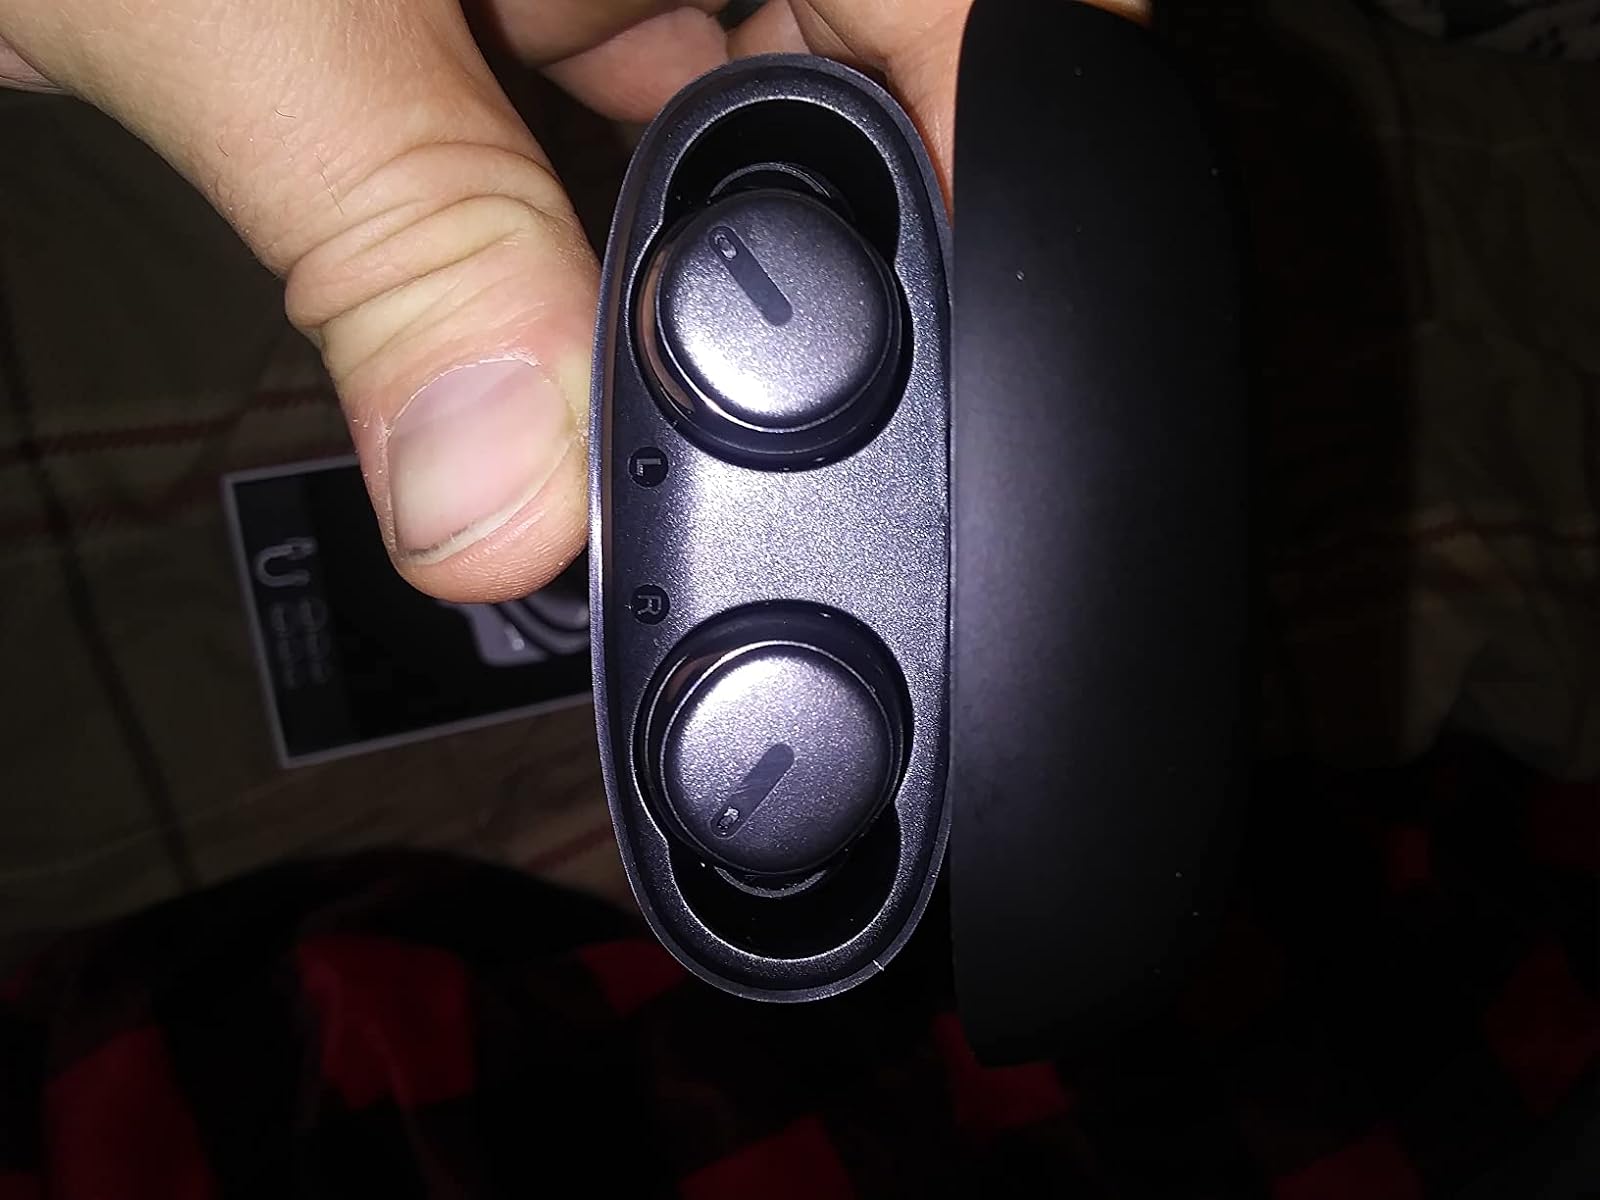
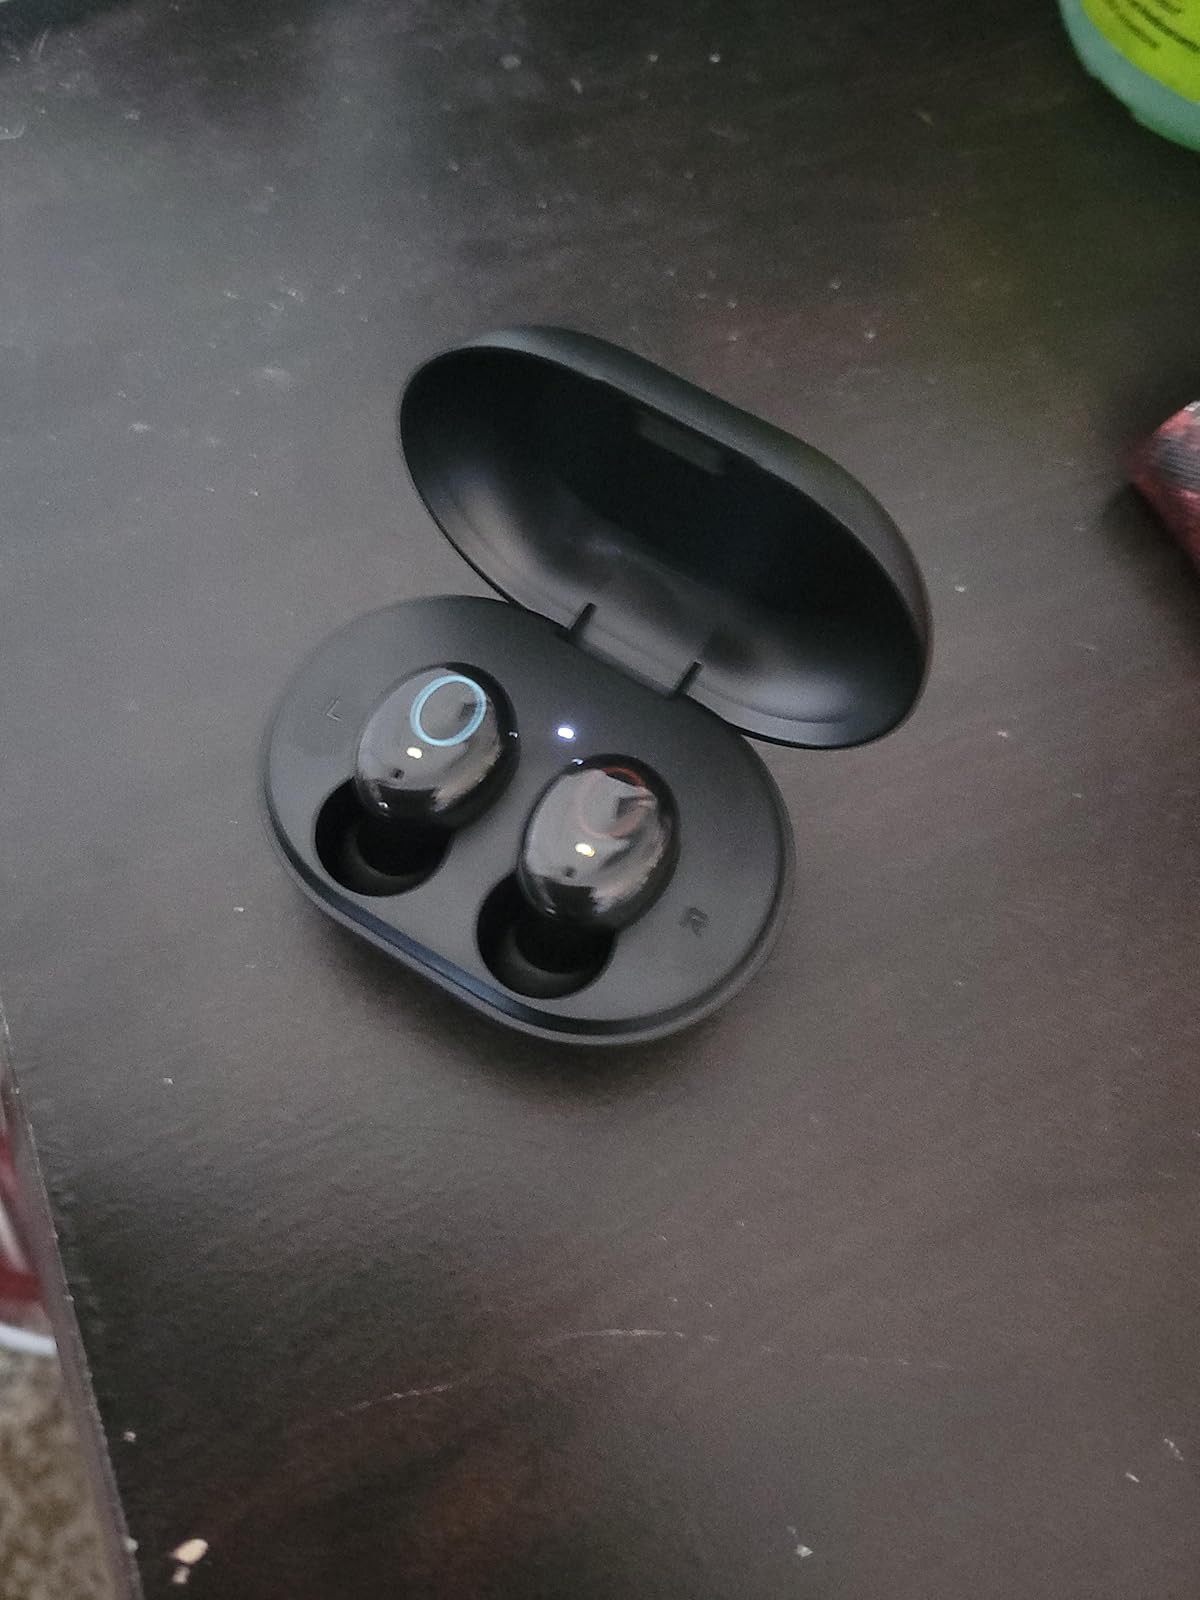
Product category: earbuds
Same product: no